Georges Delerue

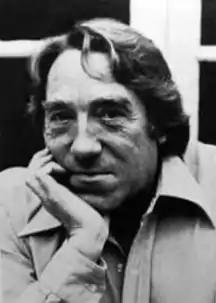
Georges Delerue

Georges Delerue, pronounced [ʒɔʁʒ dɛlʁy], (12 March 1925 – 20 March 1992) was a French composer who composed over 350 scores for cinema and television. Delerue won numerous important film music awards, including an Academy Award for "A Little Romance" (1979), three César Awards (1979, 1980, 1981), two ASCAP Awards (1988, 1990), and one Gemini Award for "Sword of Gideon" (1986). He was also nominated for four additional Academy Awards for "Anne of the Thousand Days" (1969), "The Day of the Dolphin" (1973), "Julia" (1977), and "Agnes of God" (1985), four additional César Awards, three Golden Globe Awards, and one Genie Award for "Black Robe" (1991).